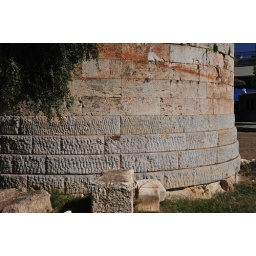
Lower gray stones date from time of Lycourgas in 4th century BC